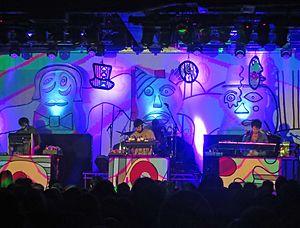
Animal Collective est un groupe de rock expérimental américain, originaire de Baltimore, dans le Maryland. Formé en 2000, le groupe combine folk psychédélique, influences noisy et post-pop. Il est constitué d'Avey Tare, Panda Bear, Deakin et Geologist, des amis de longue date qui se sont connus lors de leurs études primaires et secondaires à Baltimore. Animal Collective est aussi le fondateur du label Paw Tracks sur lequel sont parues certaines de leurs productions ainsi que celles d'artistes comme Ariel Pink et Peppermints.